Greek Ship

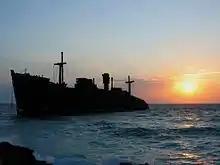
"Khoula F", the "Greek Ship", on Kish Island

"Empire Trumpet" first owner was the British Ministry of War Transport, which placed her under the management of Larrinaga Steam Ship Co from 1943 and then T&J Harrison Co from 1945. She was chartered to the South African Government from 1943 to 1946. In 1946, Charente Steam Ship Co bought the ship, renamed her "Naturalist", and continued the management arrangement with T&J Harrison.